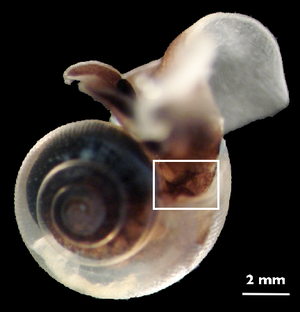
Limacina helicina est une espèce d'escargot de mer prédateur de la famille des Limacinidae, qui appartiennent au groupe communément appelé papillons de mer.